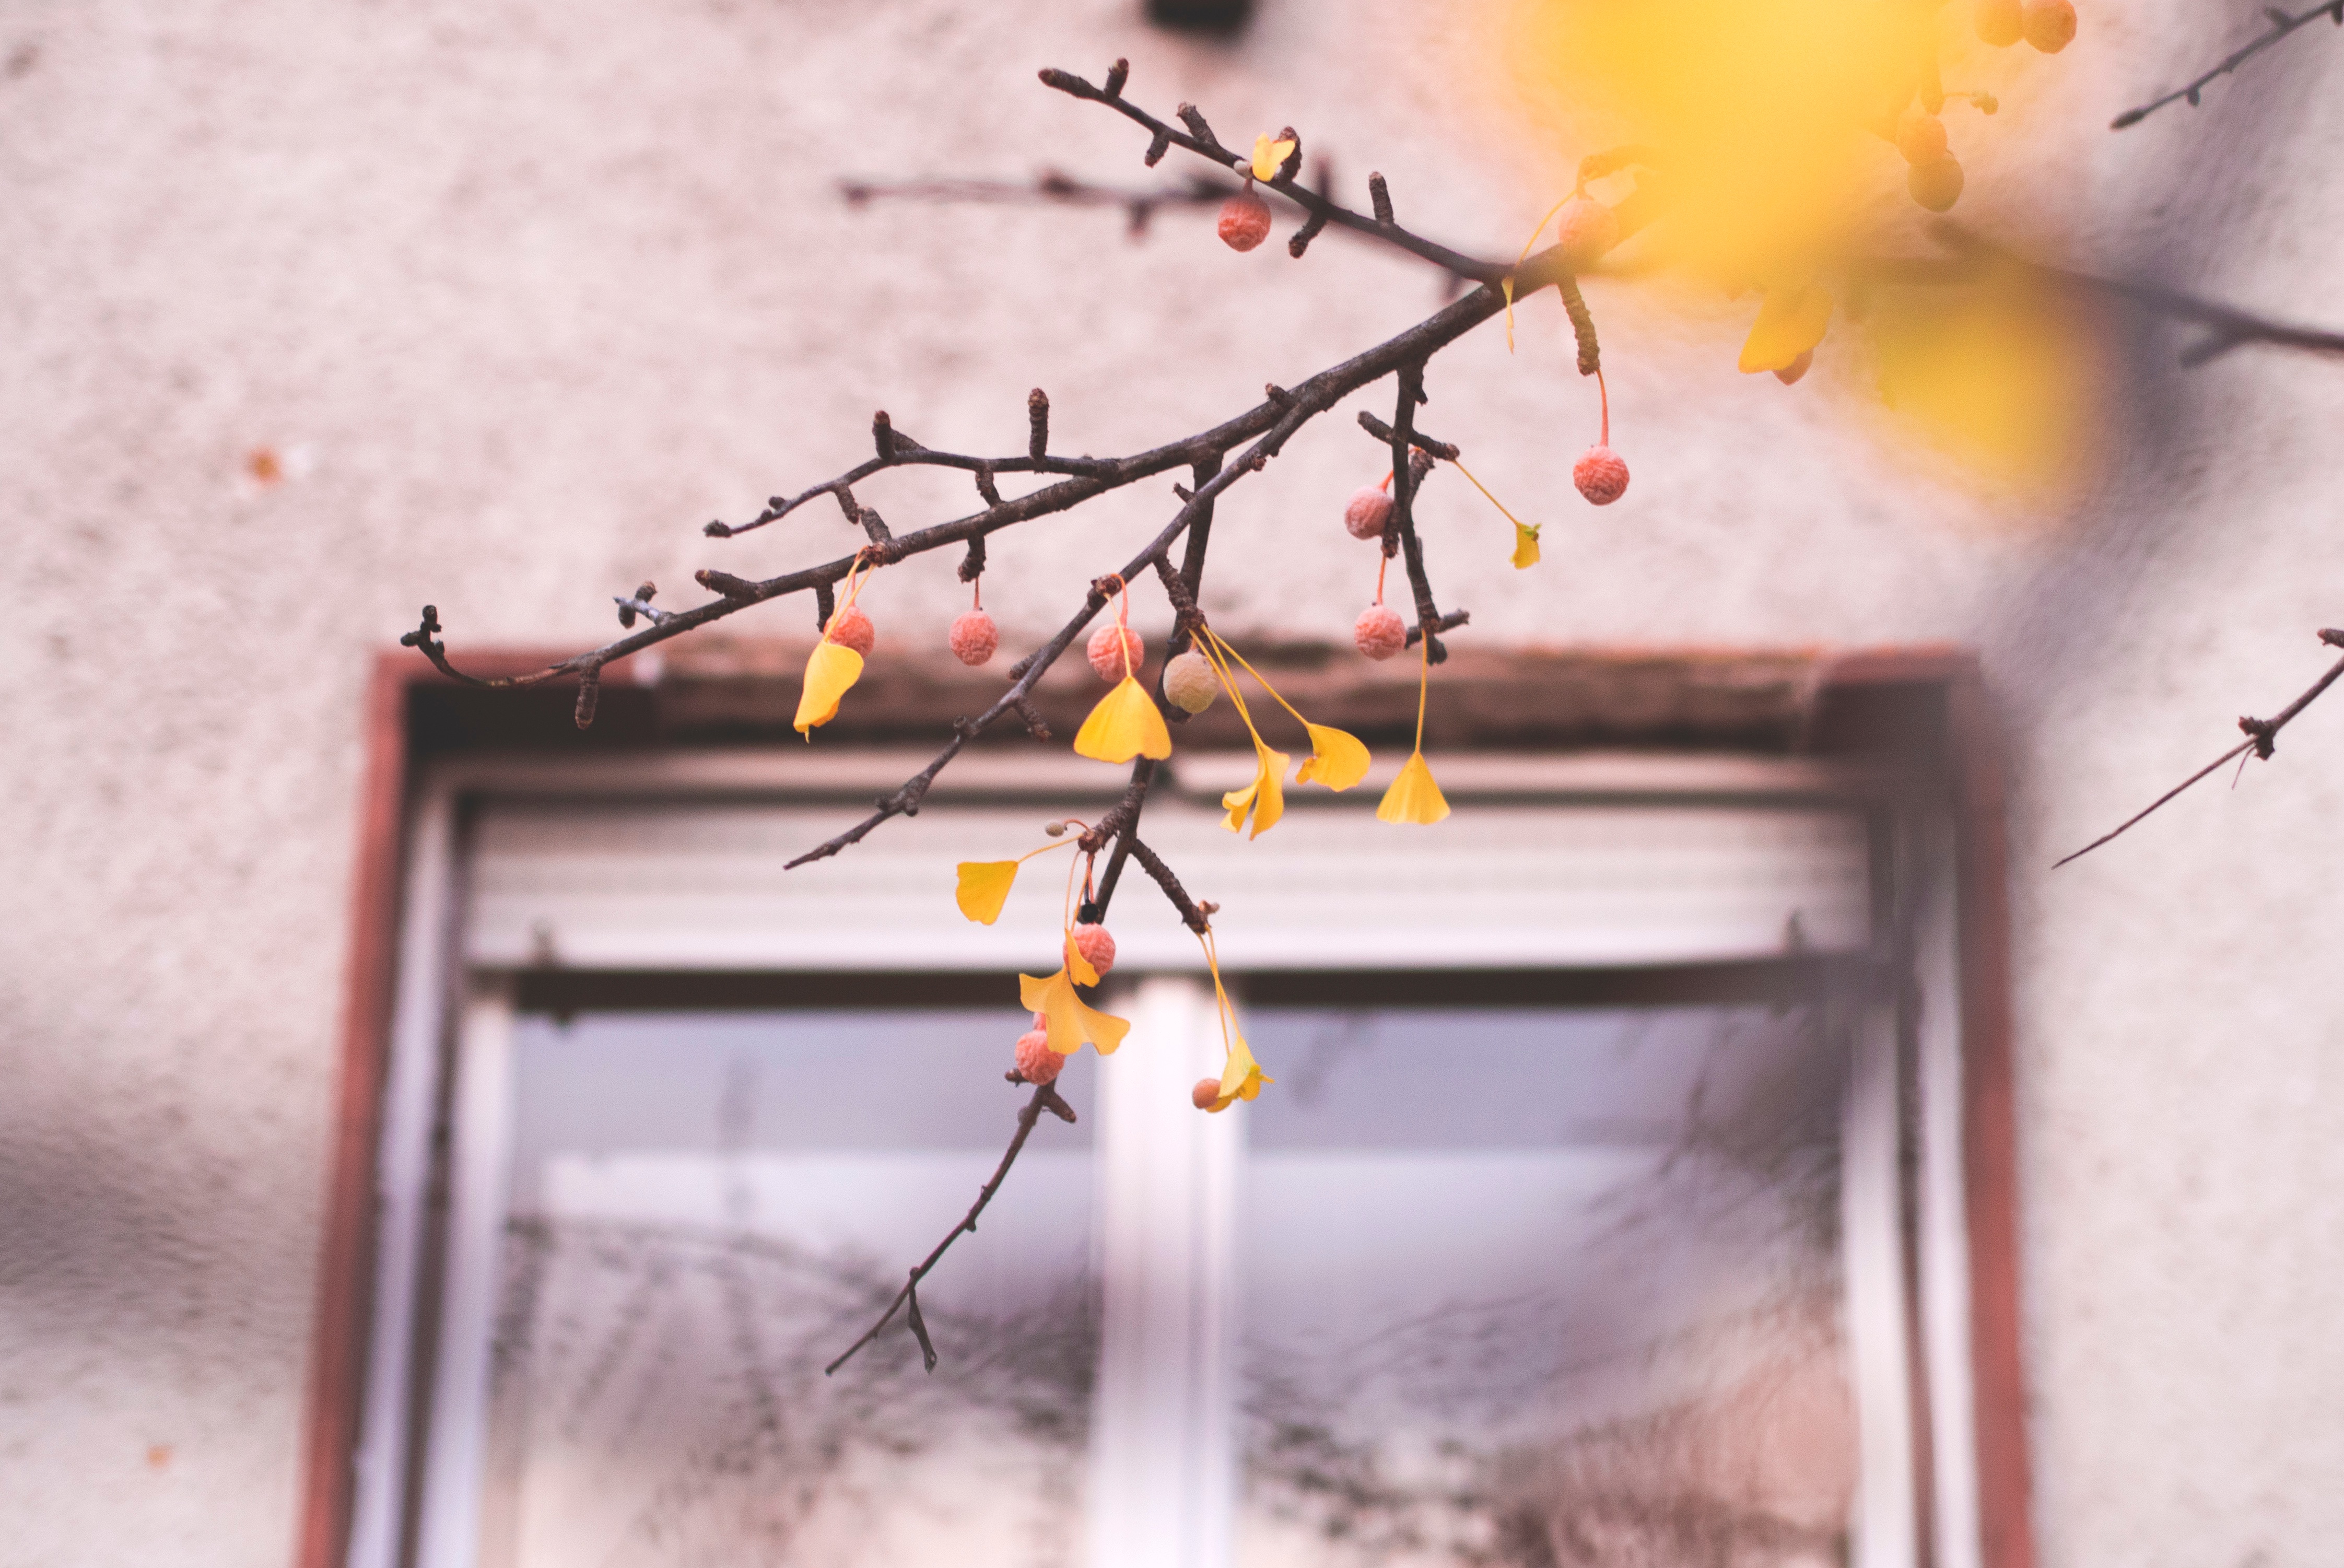
branch, light, leaf, flower, spring, red, color, yellow, lighting, season